The Adjuster

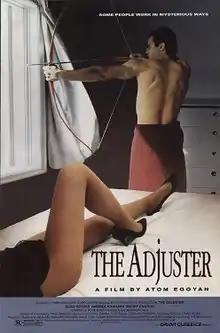
Film poster

The Adjuster is a 1991 Canadian drama film directed by Atom Egoyan, his fourth feature film and the first to achieve international acclaim. The film won five awards, as well as two other nominations upon its initial release.